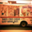
Label: truck